Reformed confessions of faith

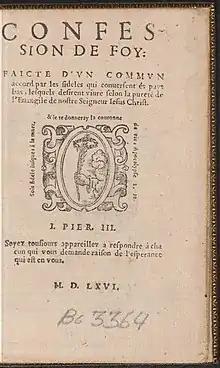
The Belgic Confession.

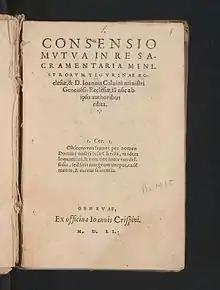
The "Consensus Tigurinus" found common ground between Calvin in Geneva and Bullinger in Zurich.

The presbyterians' "Westminster" was formed by an assembly of ministers called by parliament for use in the established churches of England and Scotland. For congregationalists, this was not the case. The difference in application of the congregationalists' primary confession", Savoy", is that it was written as a declaration of consensus, and as such it was not treated as morally binding upon church officers like "Westminster" for presbyterians (called "subscriptionism").